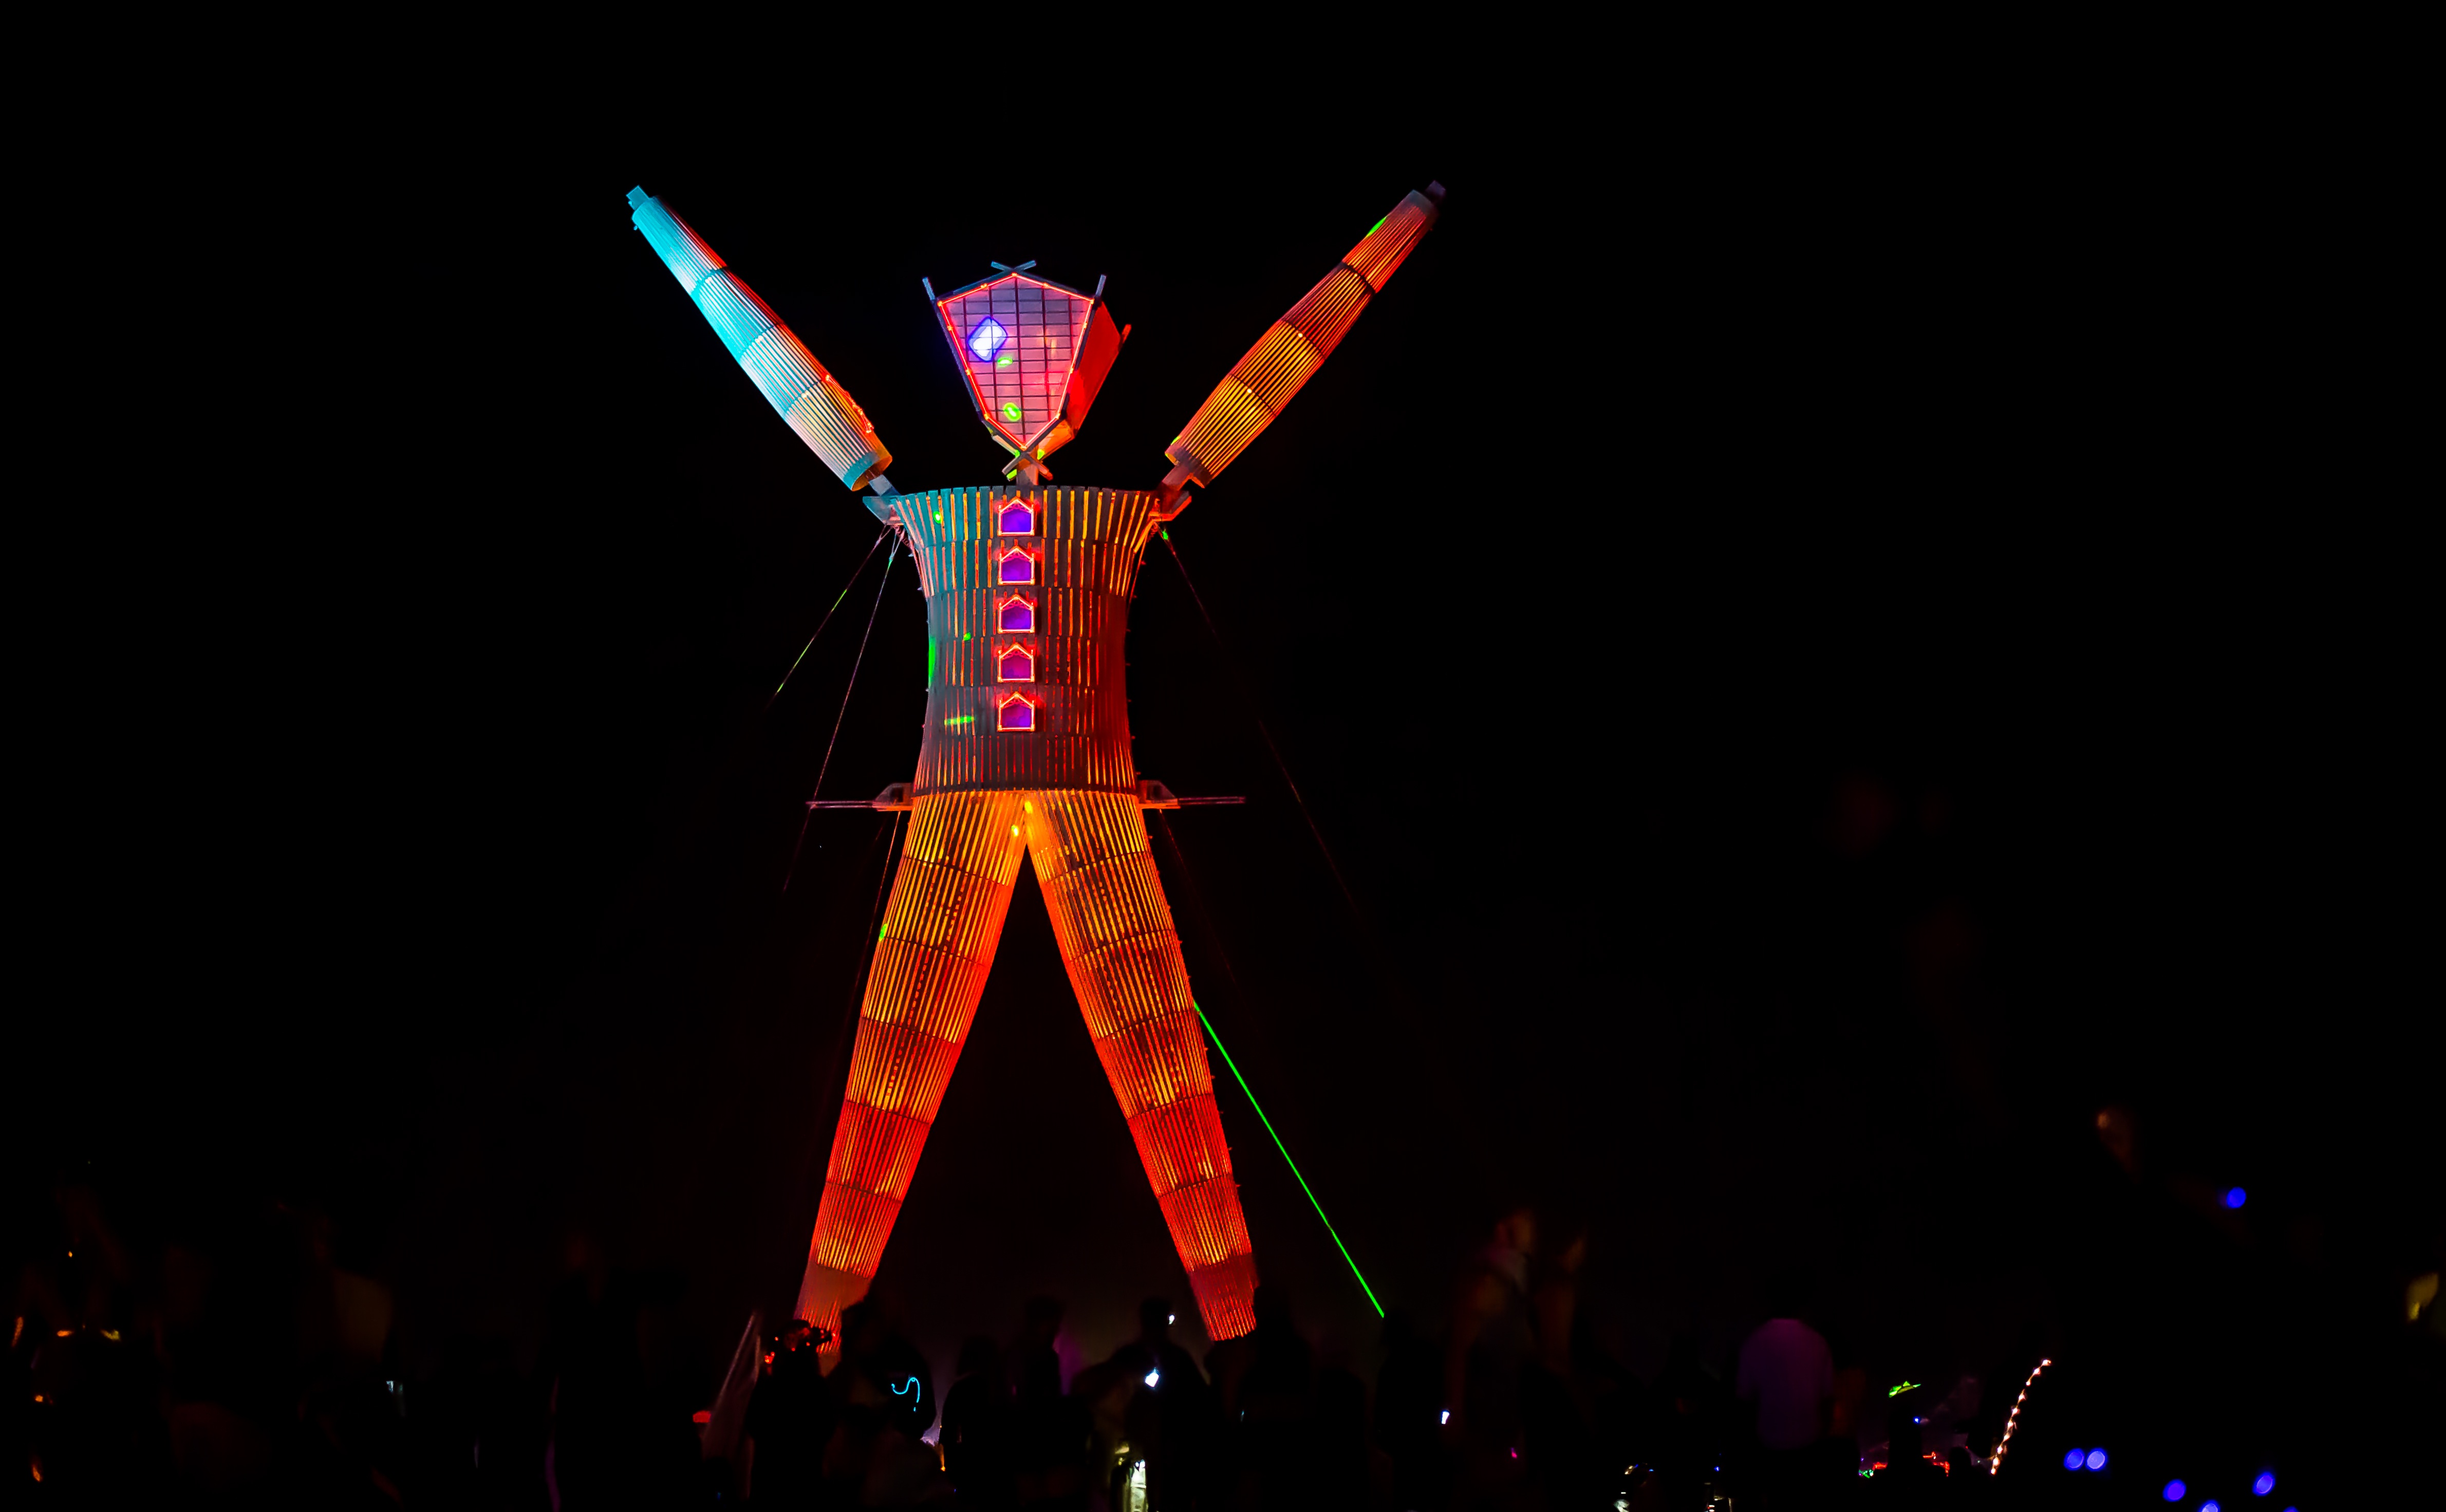
night, darkness, festival, stage, performance, burning man, caravansary, black rock city